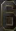
Number: 6